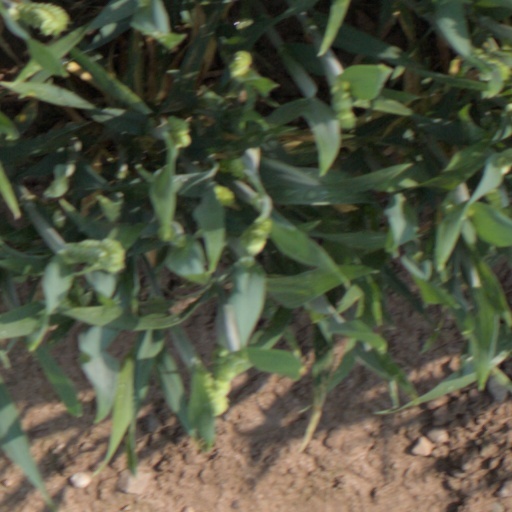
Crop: wheat